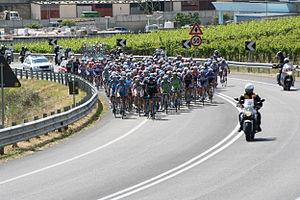
La 10ᵉ étape du Tour d'Italie 2010 s'est déroulée le mardi 18 mai 2010 entre Avellino et Bitonto sur 230 kilomètres. L'Américain Tyler Farrar s'adjuge l'étape au sprint. Le Kazakh Alexandre Vinokourov conserve le maillot rose.